Turbo imperialis

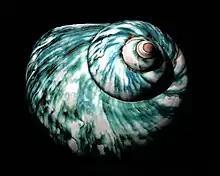
A shell of "T. imperialis"; sometimes incorrectly identified as "T. marmoratus"

Turbo imperialis is a species of sea snail, a marine gastropod mollusk in the family Turbinidae, the turban snails.